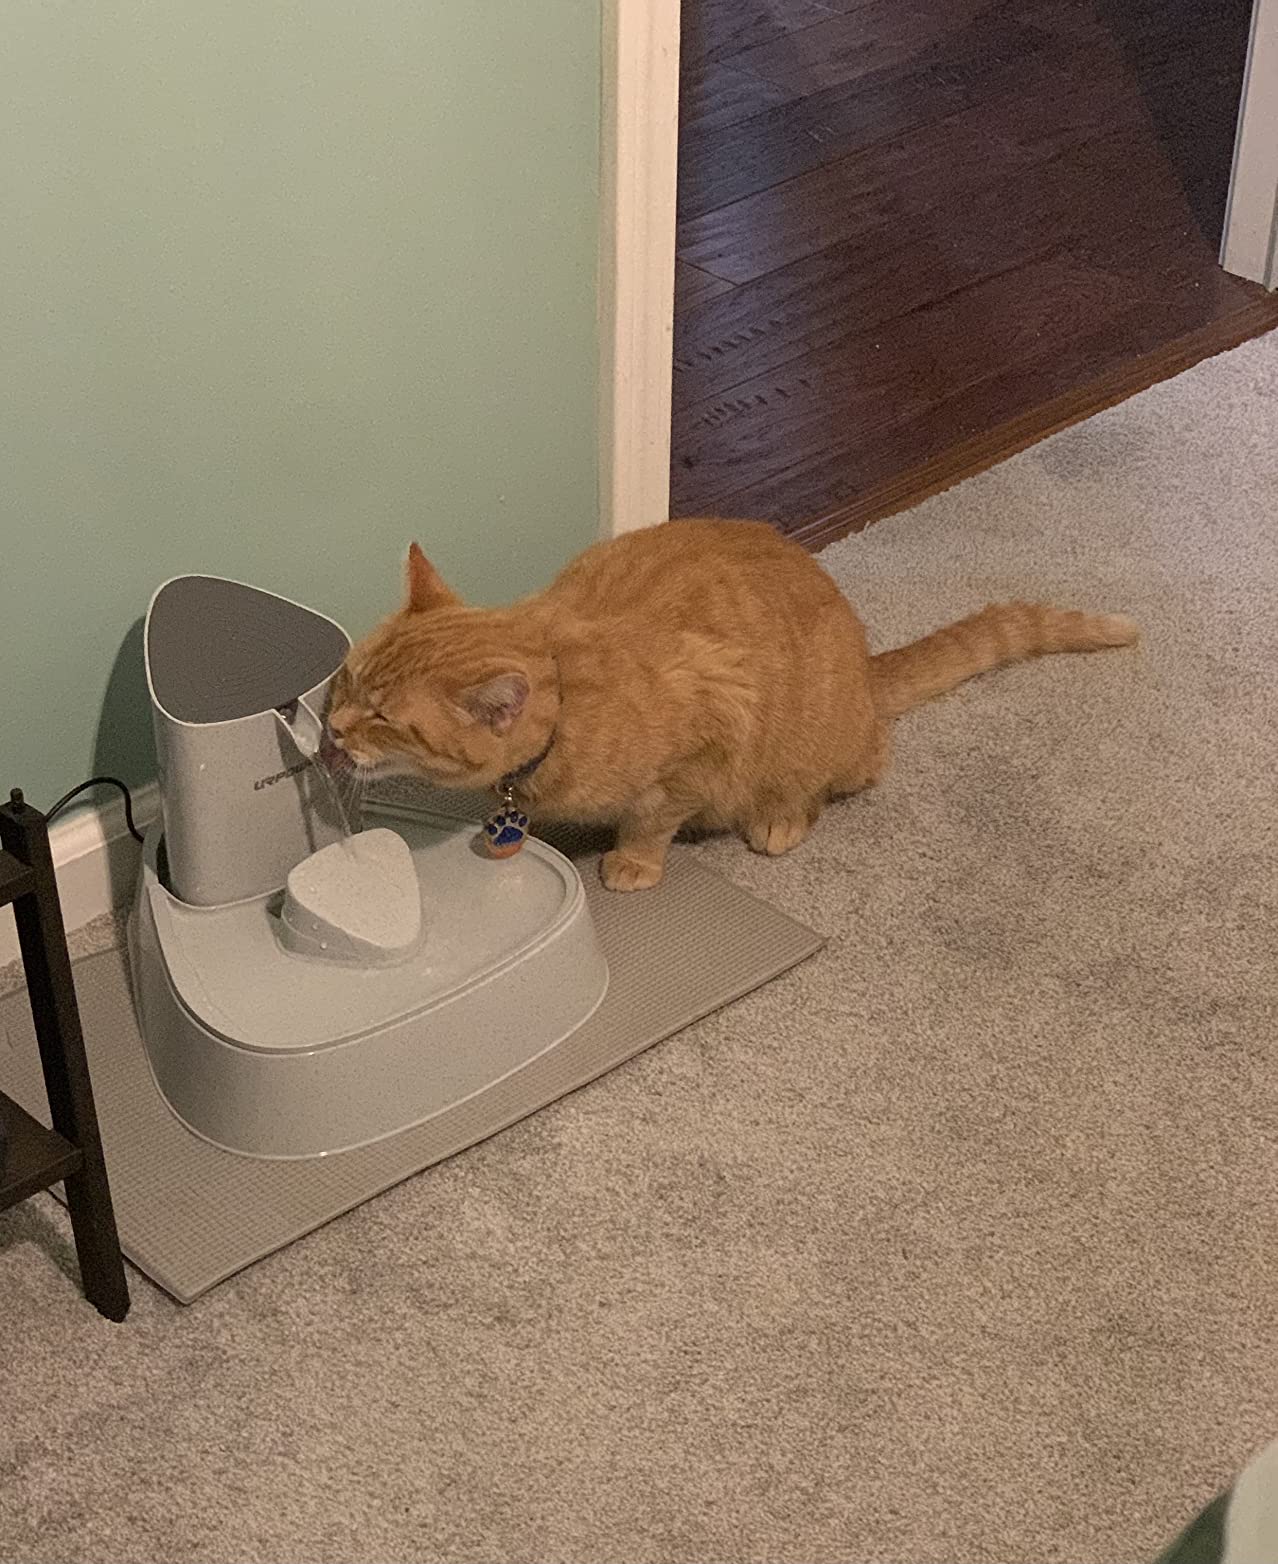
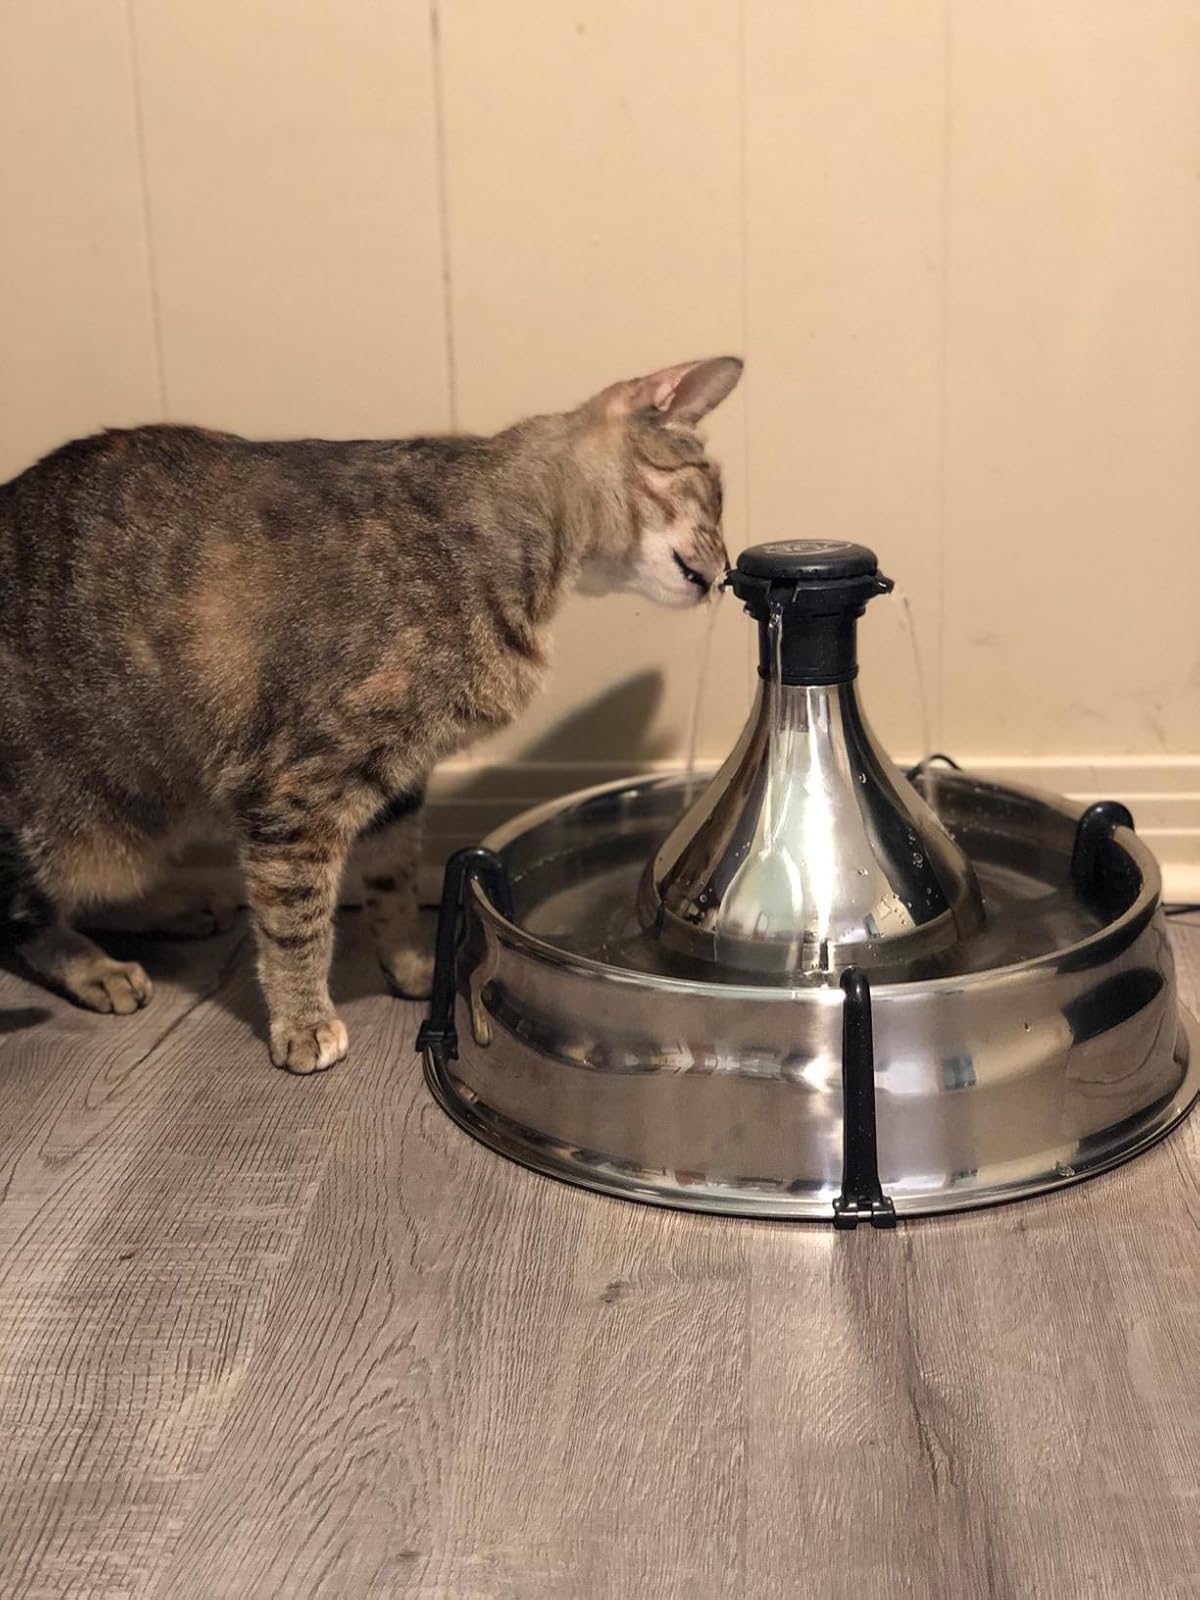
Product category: items_bowl
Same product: no